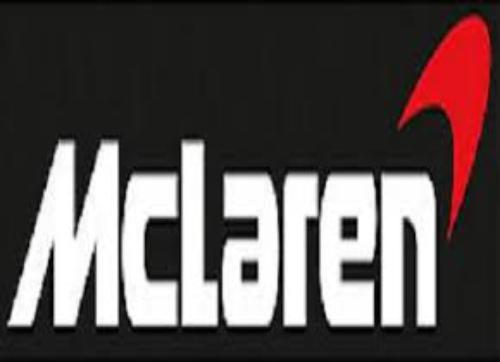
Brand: mclaren
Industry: Transportation